Tatsuro (singer)

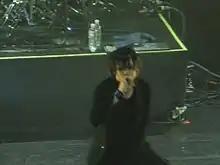
Tatsuro performing in Los Angeles, 2007

Tatsuro described his voice as "atypical", which makes it stand out and easy to recognize. Although he has taken vocal lessons in the past, he stopped as he did not understand the "abstract" things the instructor would say. "The best teacher I have now is my experience in the field. With trials and errors I have come to understand the fundamentals of singing such as breathing, posture, placement of voice, endurance and so on." When an interviewer suggested a singer must be thinking about the lyrics while performing, Tatsuro dismissed the notion and stated that singing was like riding a bicycle. He also said that he prefers to sing, and does not like screaming because it is tiring. Like the other members of Mucc, Tatsuro often performs barefoot. He said he got the idea after seeing Cocco's April 20, 2001 performance on "Music Station", where the barefooted singer abruptly left the studio after finishing her song. He further explained that this was in Mucc's indie days when they had no money; whenever they were putting together new costumes, the shoes were typically the most expensive part, but as a visual kei band they could not simply wear sneakers. Nightmare vocalist Yomi said that he performed barefoot when he was an indie artist due to Tatsuro's influence.